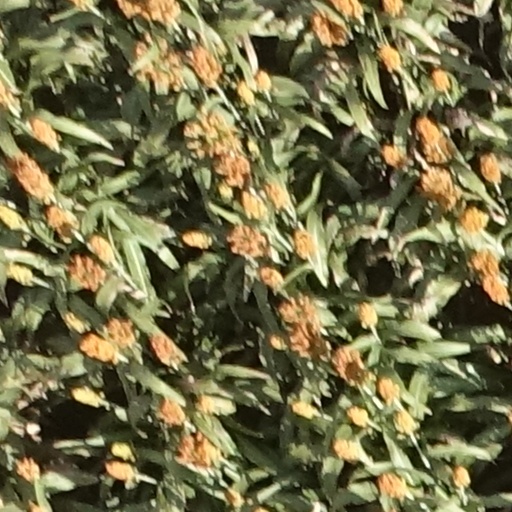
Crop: sorghum